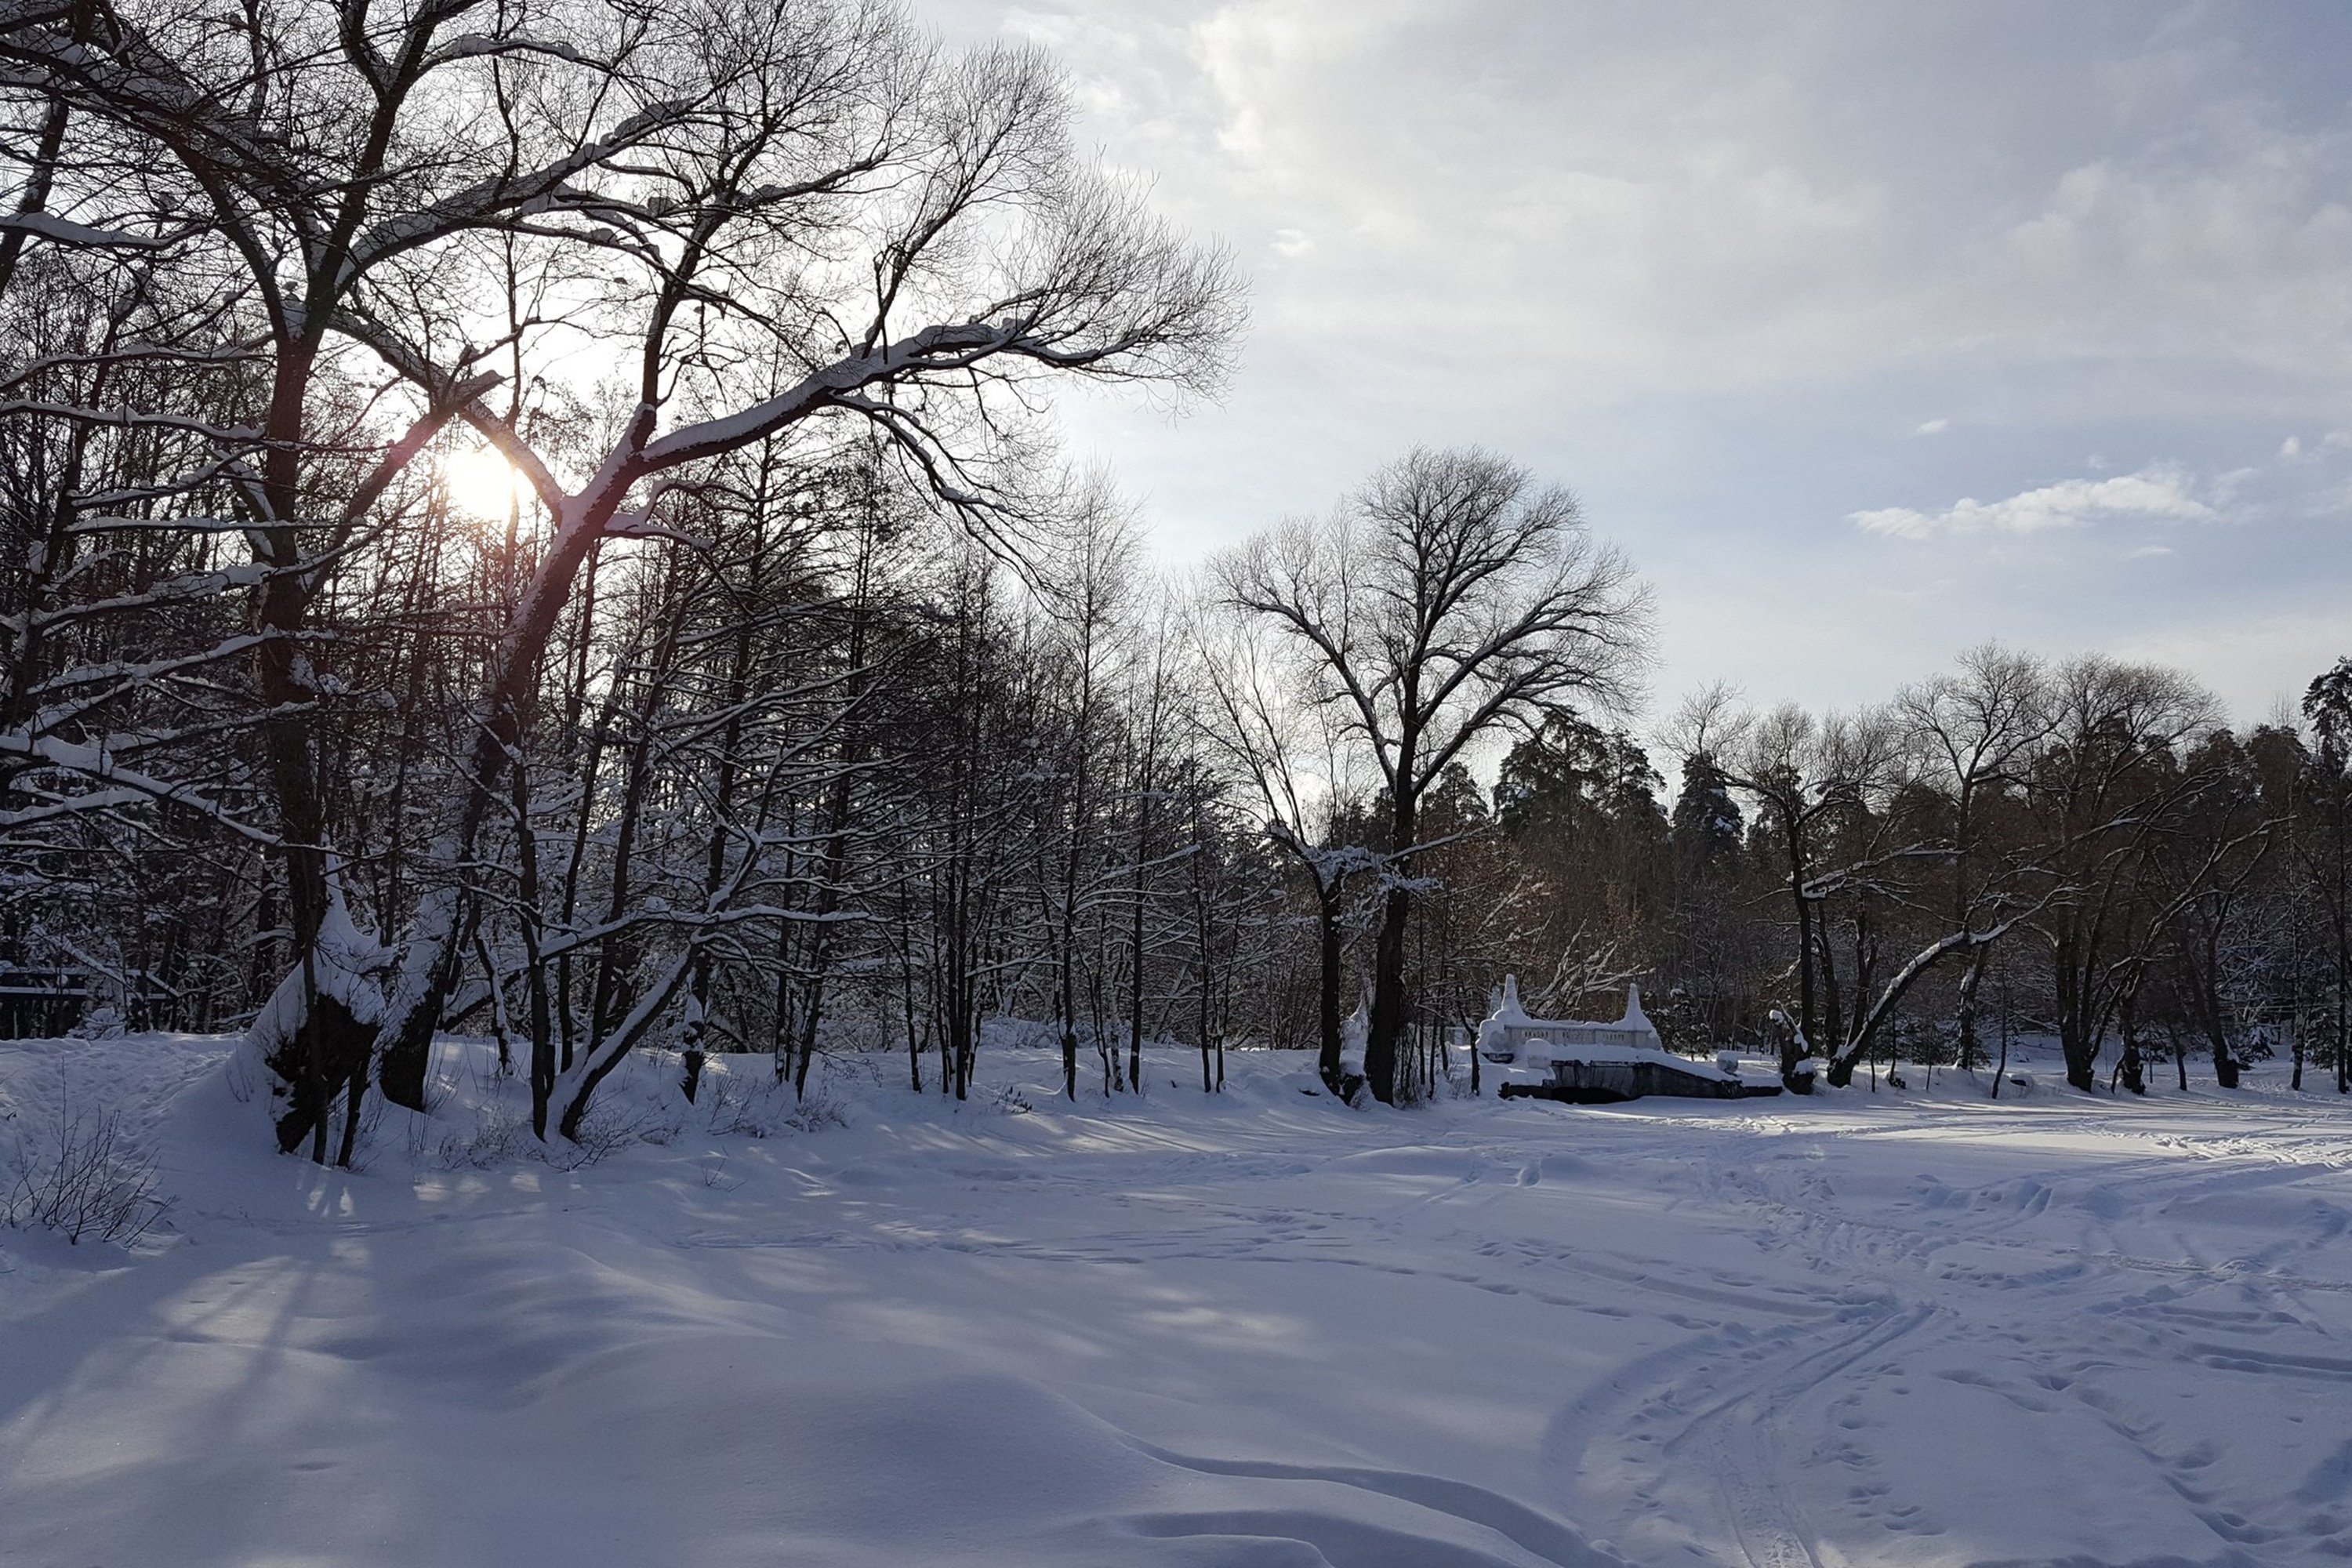
winter, snow, frost, cold, city, trees, branches, outdoors, white, wintry, snowfall, mysterious, nature, landscape, calm, scenic, branch, twig, freezing, natural landscape, tree, sunlight, trunk, ice, precipitation, deciduous, ice cap, arctic, glacial landform